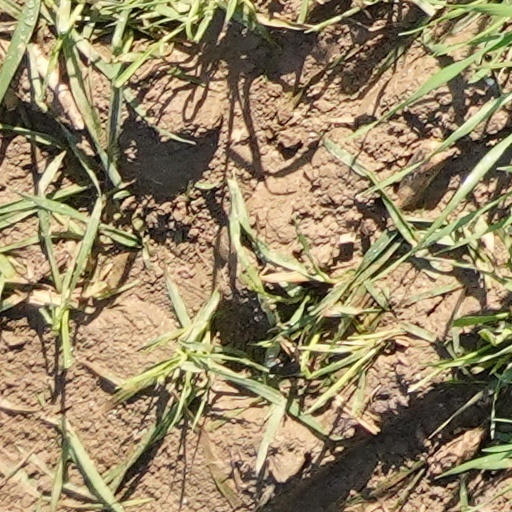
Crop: wheat